Wōdejebato

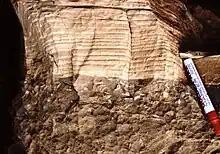
Layered white rock above brown rock

Limestones and carbonates forming a platform accumulated on Wōdejebato, with drill cores showing total thicknesses of . Compositionally, it consists mainly of sandy carbonates that are often leached and cemented by calcitic material. These deposits eventually covered the entire upper area of the volcanic high and formed the inner ridge. Variations in sea level occasionally led to parts of the platform either emerging above sea level or submerging, leading to erosion that generated the outer ridge and to the development of characteristic sequences within the deposits.